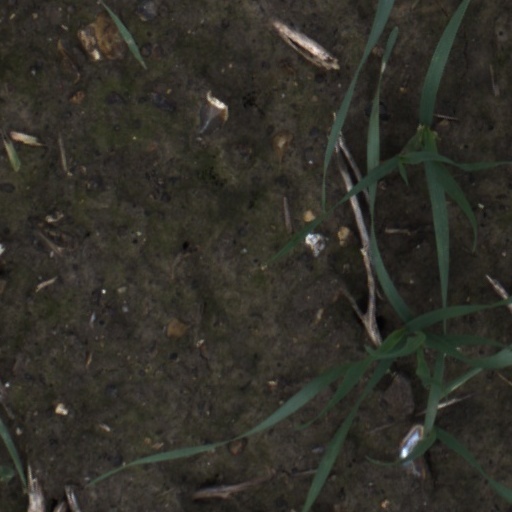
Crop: wheat